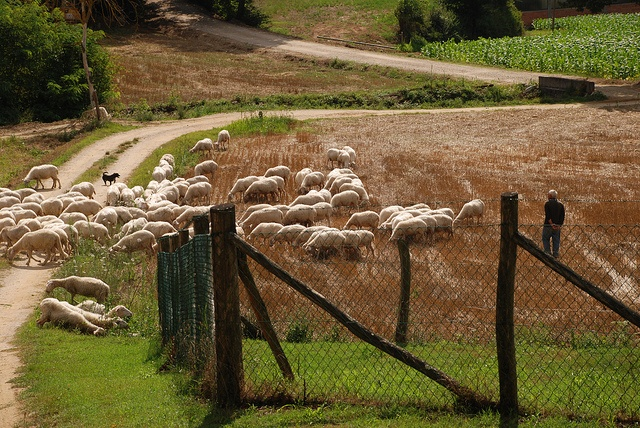
A man and his dog herd a flock of sheep.
A field full of sheep and sheep crossing a dirt road.
A farmer and a flock of sheep in a field.
Lots of white sheep in a field roaming around.
A sheep herder and his flock and a black dog.